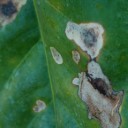
Label: Miner